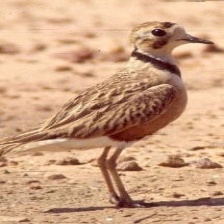
Species: INLAND DOTTEREL
Scientific name: CHARADRIUS AUSTRALIS